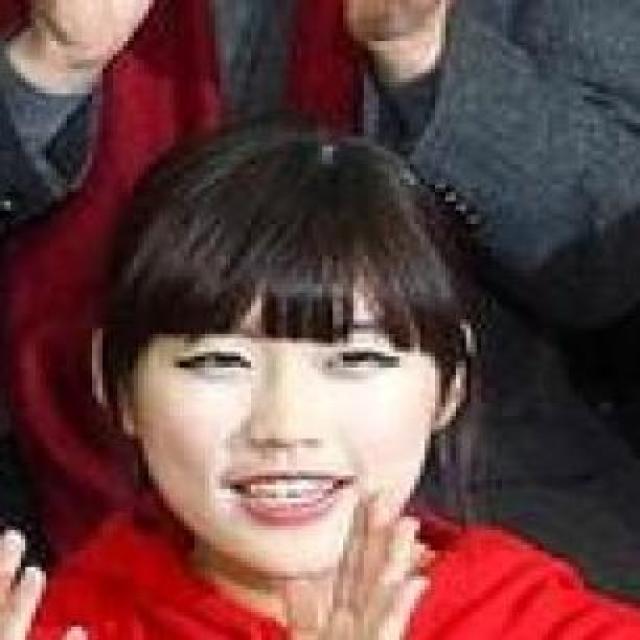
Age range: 21-44